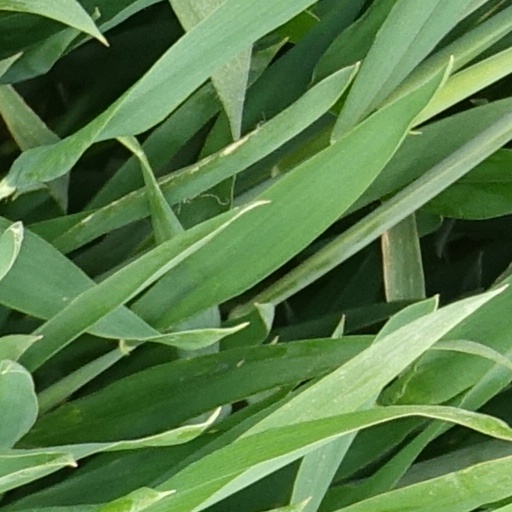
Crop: wheat